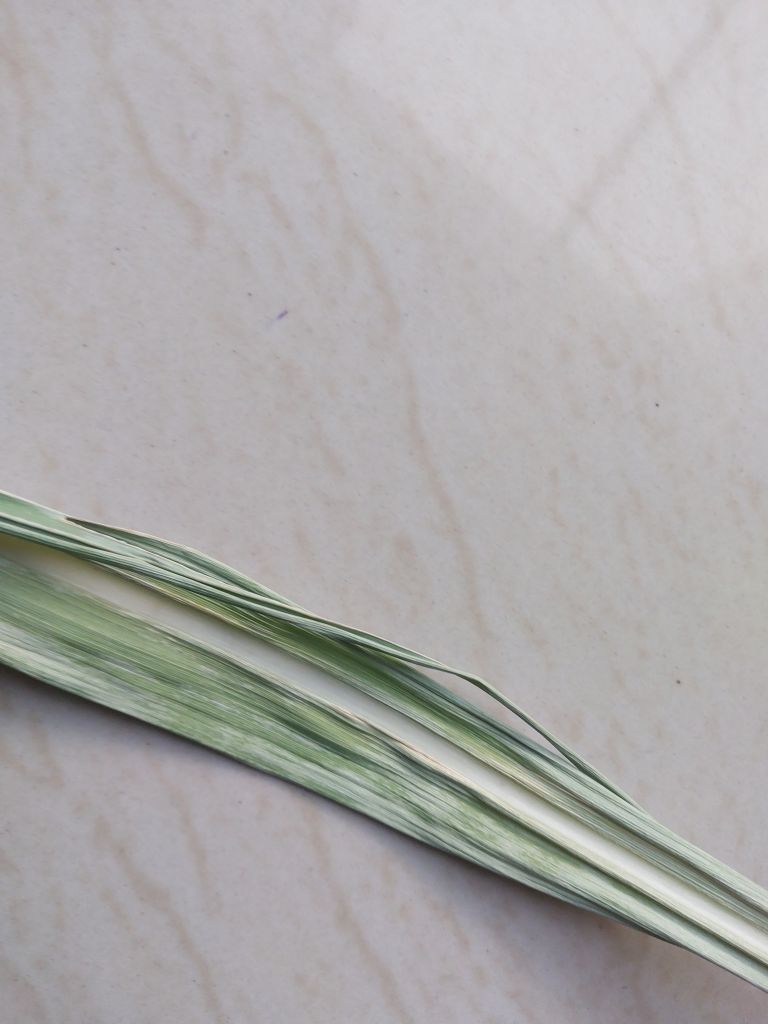
Label: Smut